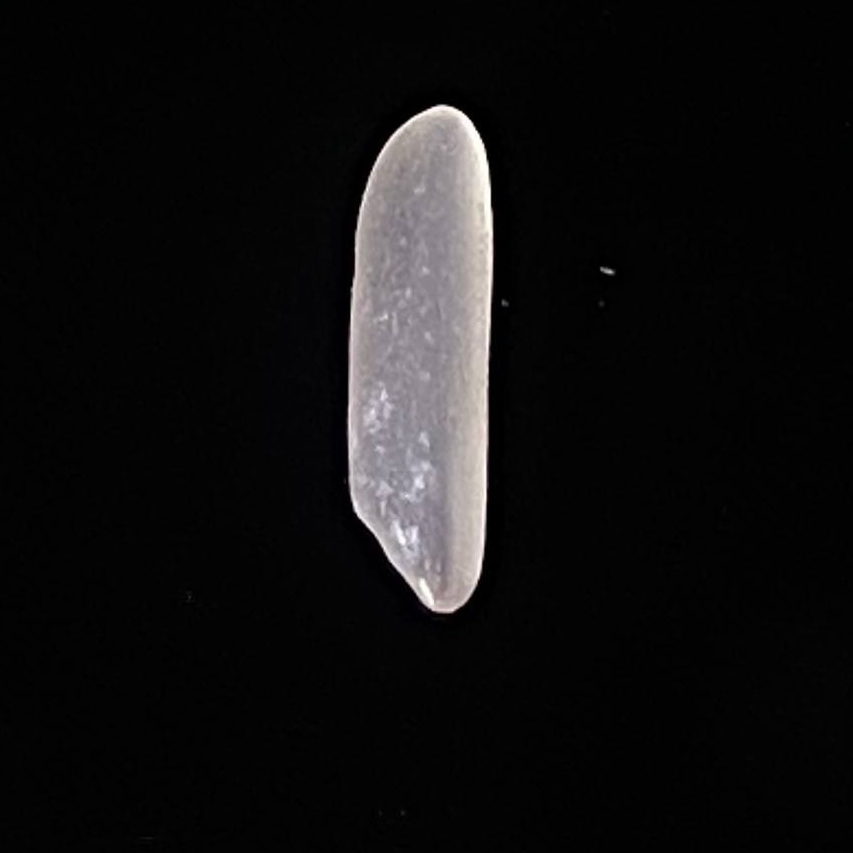
Rice variety: Jirashail